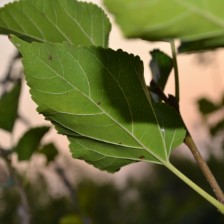
Variety: Kamphaengsaeng42